1969 Irish general election

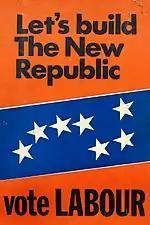
Labour election poster

The general election of 1969 saw two new leaders of the two main parties fight their first general election. Jack Lynch of Fianna Fáil had become Taoiseach in 1966 and was attempting to win his first election. Liam Cosgrave had taken charge of Fine Gael in 1965 and now leading his party into his first election. Brendan Corish was fighting his third general election as leader of the Labour Party.